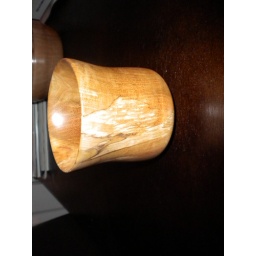
Small wooden bowl by Mel